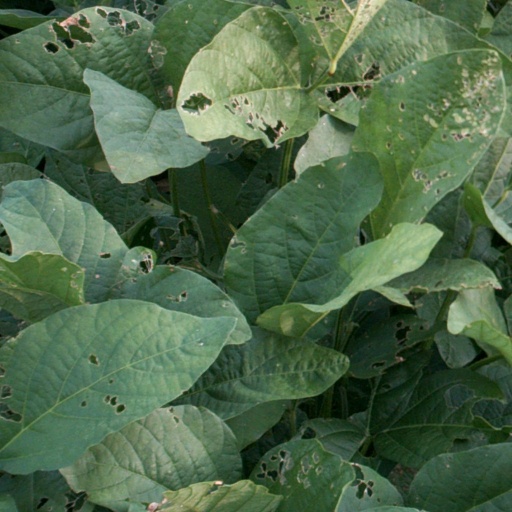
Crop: soybean